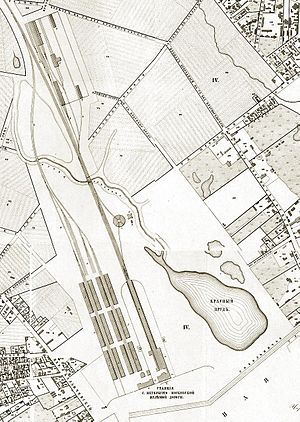
Moskva-Leningradskij banegård
Kort over Moskvas første banegård, forgængeren for Leningradskij banegård, tegning fra 1852
Moskva-Leningradskij banegård er den ældste af Moskvas ni hovedbanegårde. Den er placeret på Komsomolskaja-pladsen og er endestation for tog fra det nordvestlige Rusland, heriblandt specielt Sankt Petersborg. Desuden er der internationale tog til og fra Tallinn og Helsingfors.